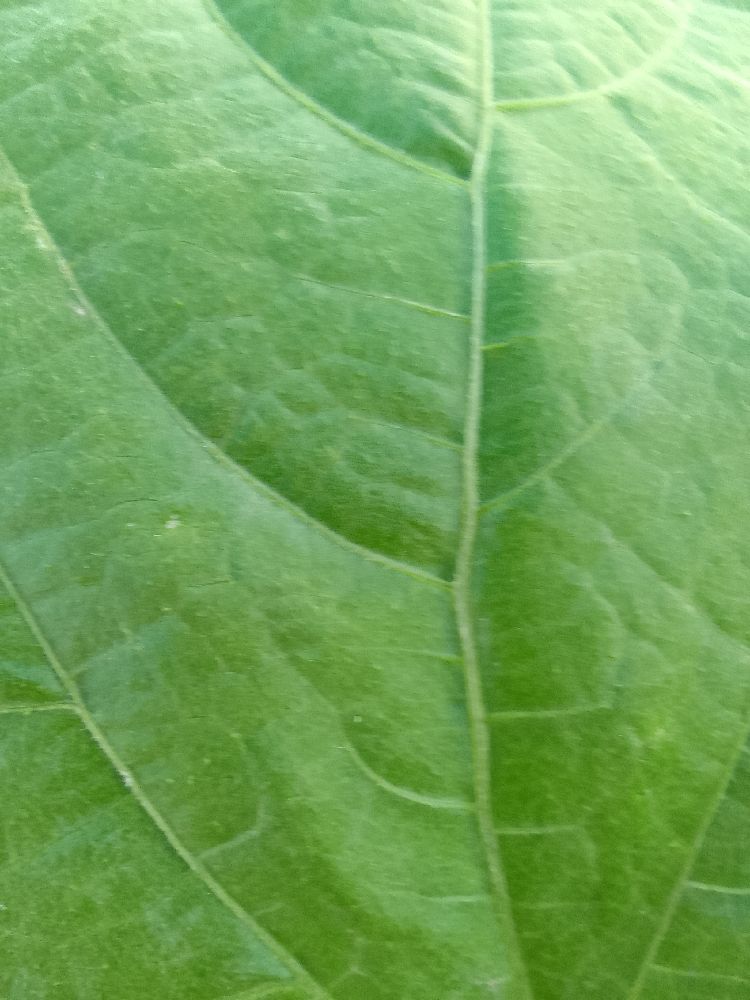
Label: healthy